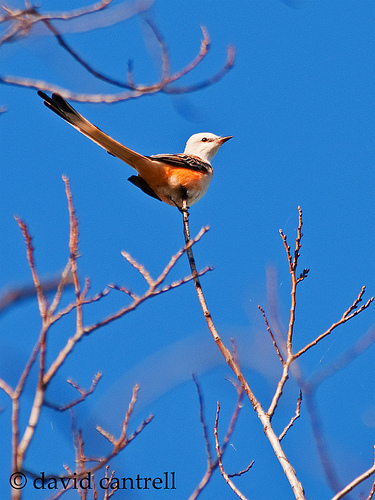
the head of the bird is white and it has a long tail feather.
this bird is orange with white and black on its back and has a long, pointy beak.
the bird has a white colored head with an brown superciliary and brown retrices and abdomen.
a small sized bird that has a very long tailfeather
this bird has a white head, black wings, and an orange/white mottled belly, side, and undertail coverts
this bird has wings that are brown and has an orange belly
this bird has wings that are brown and has a red belly
this small bird has a sharp beak, a white head, dark wings, and a very long tail.
this small bird has a black bill and black wings but a white crown and orange belly.
this bird has a white crown, brown primaries, and a orange belly.
Species: Scissor Tailed Flycatcher